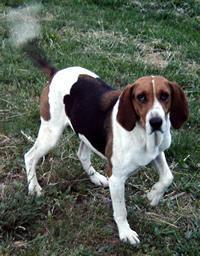
English_foxhound